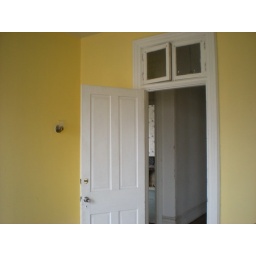
door in upstairs yellow room